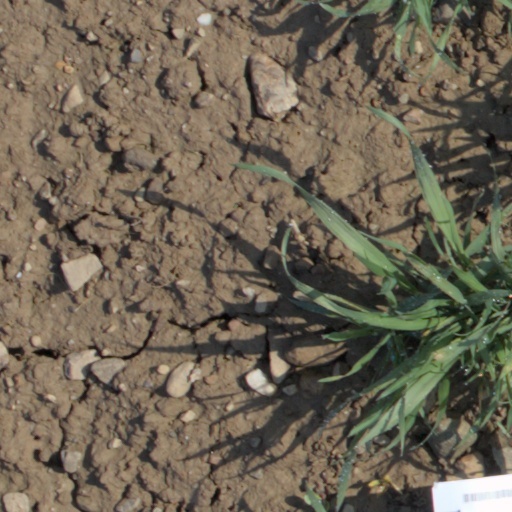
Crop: wheat